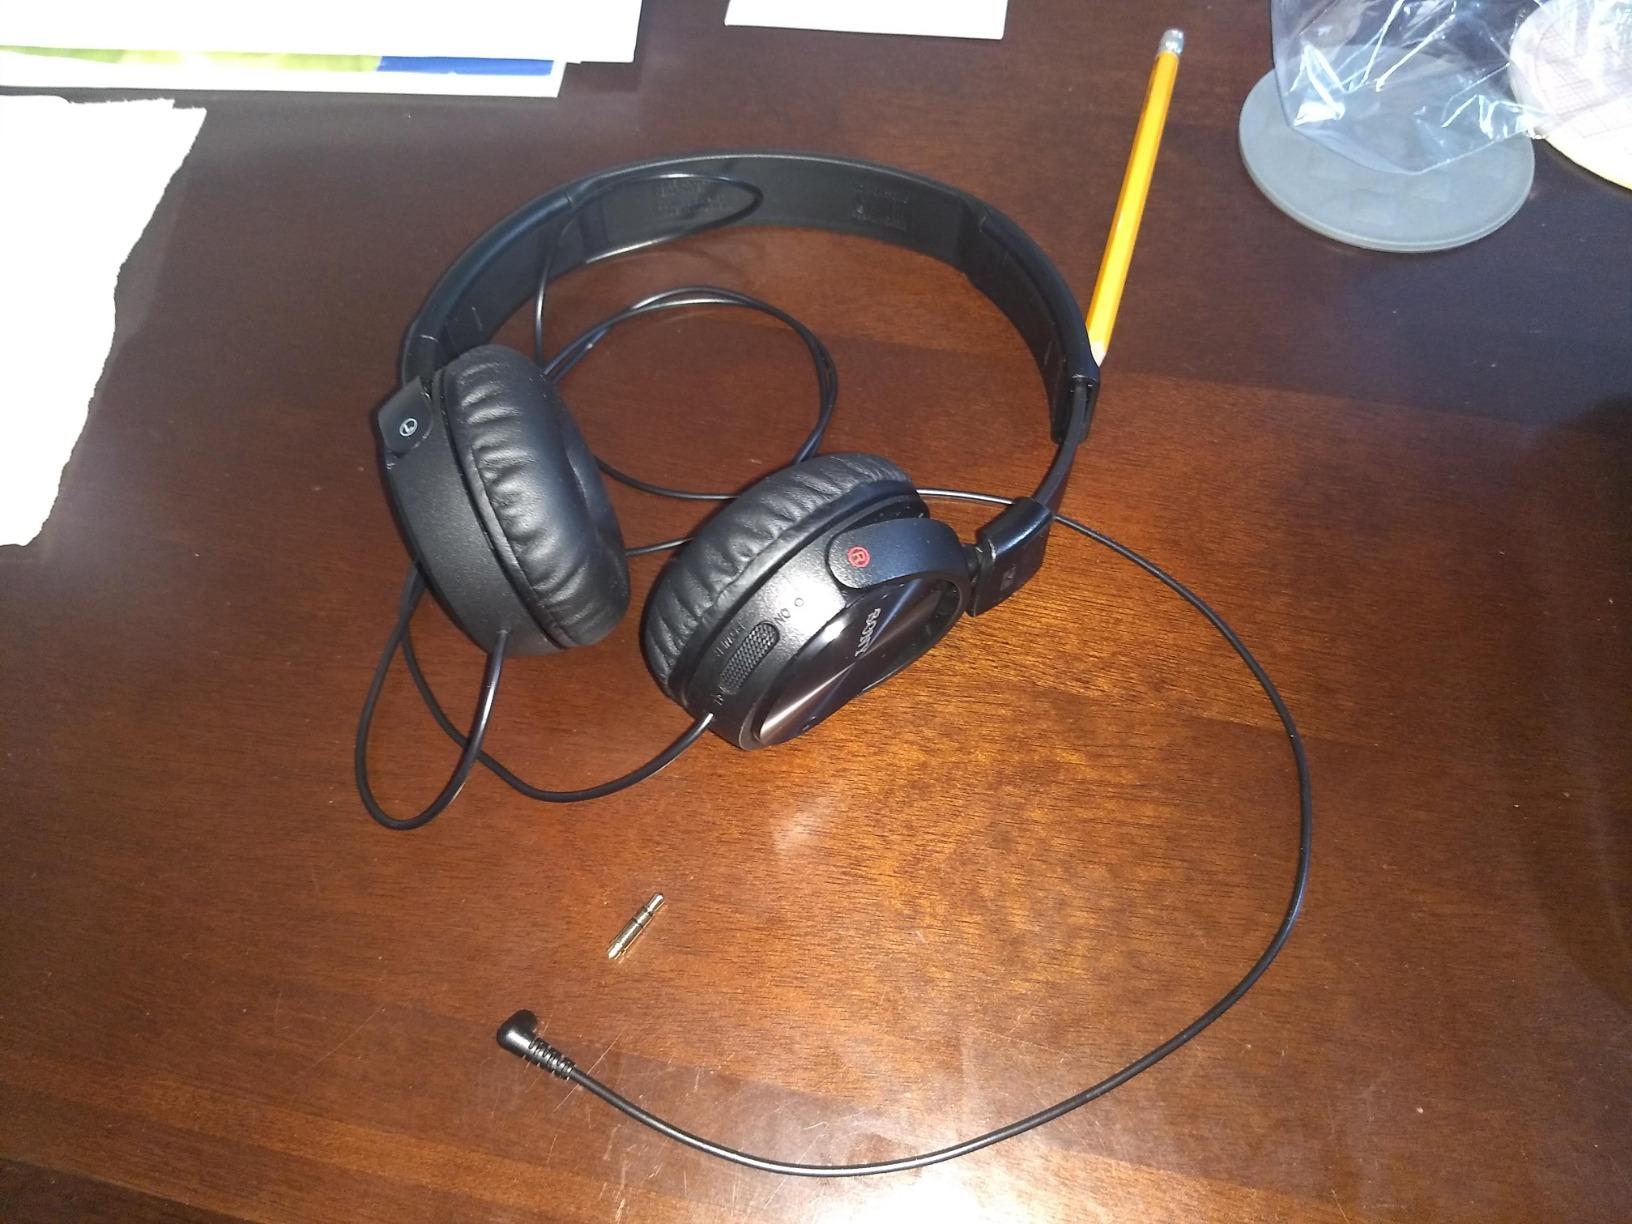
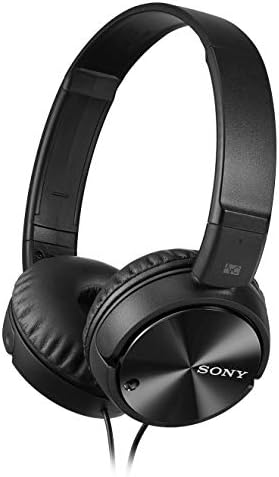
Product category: headphones
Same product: yes